Alan P. F. Sell

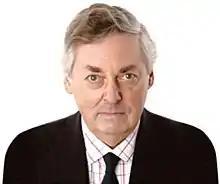
Alan P. F. Sell

Alan Philip Frederick Sell FSA, FRhistS (15 November 1935 – 7 February 2016) was a minister of the United Reformed Church and was formerly Professor of Christian Doctrine and Philosophy of Religion at the United Theological College, Aberystwyth in Wales. An author in the fields of philosophy, theology, ethics and history he held prominent positions in various ecumenical organizations including the World Alliance of Reformed Churches.